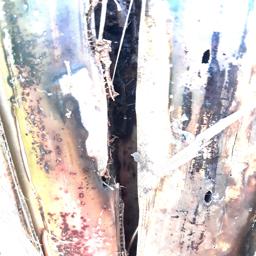
Label: PSEUDOSTEM WEEVIL